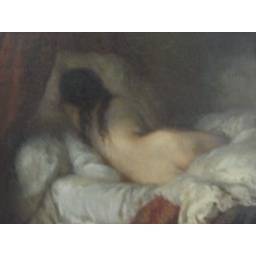
nude girl in bed